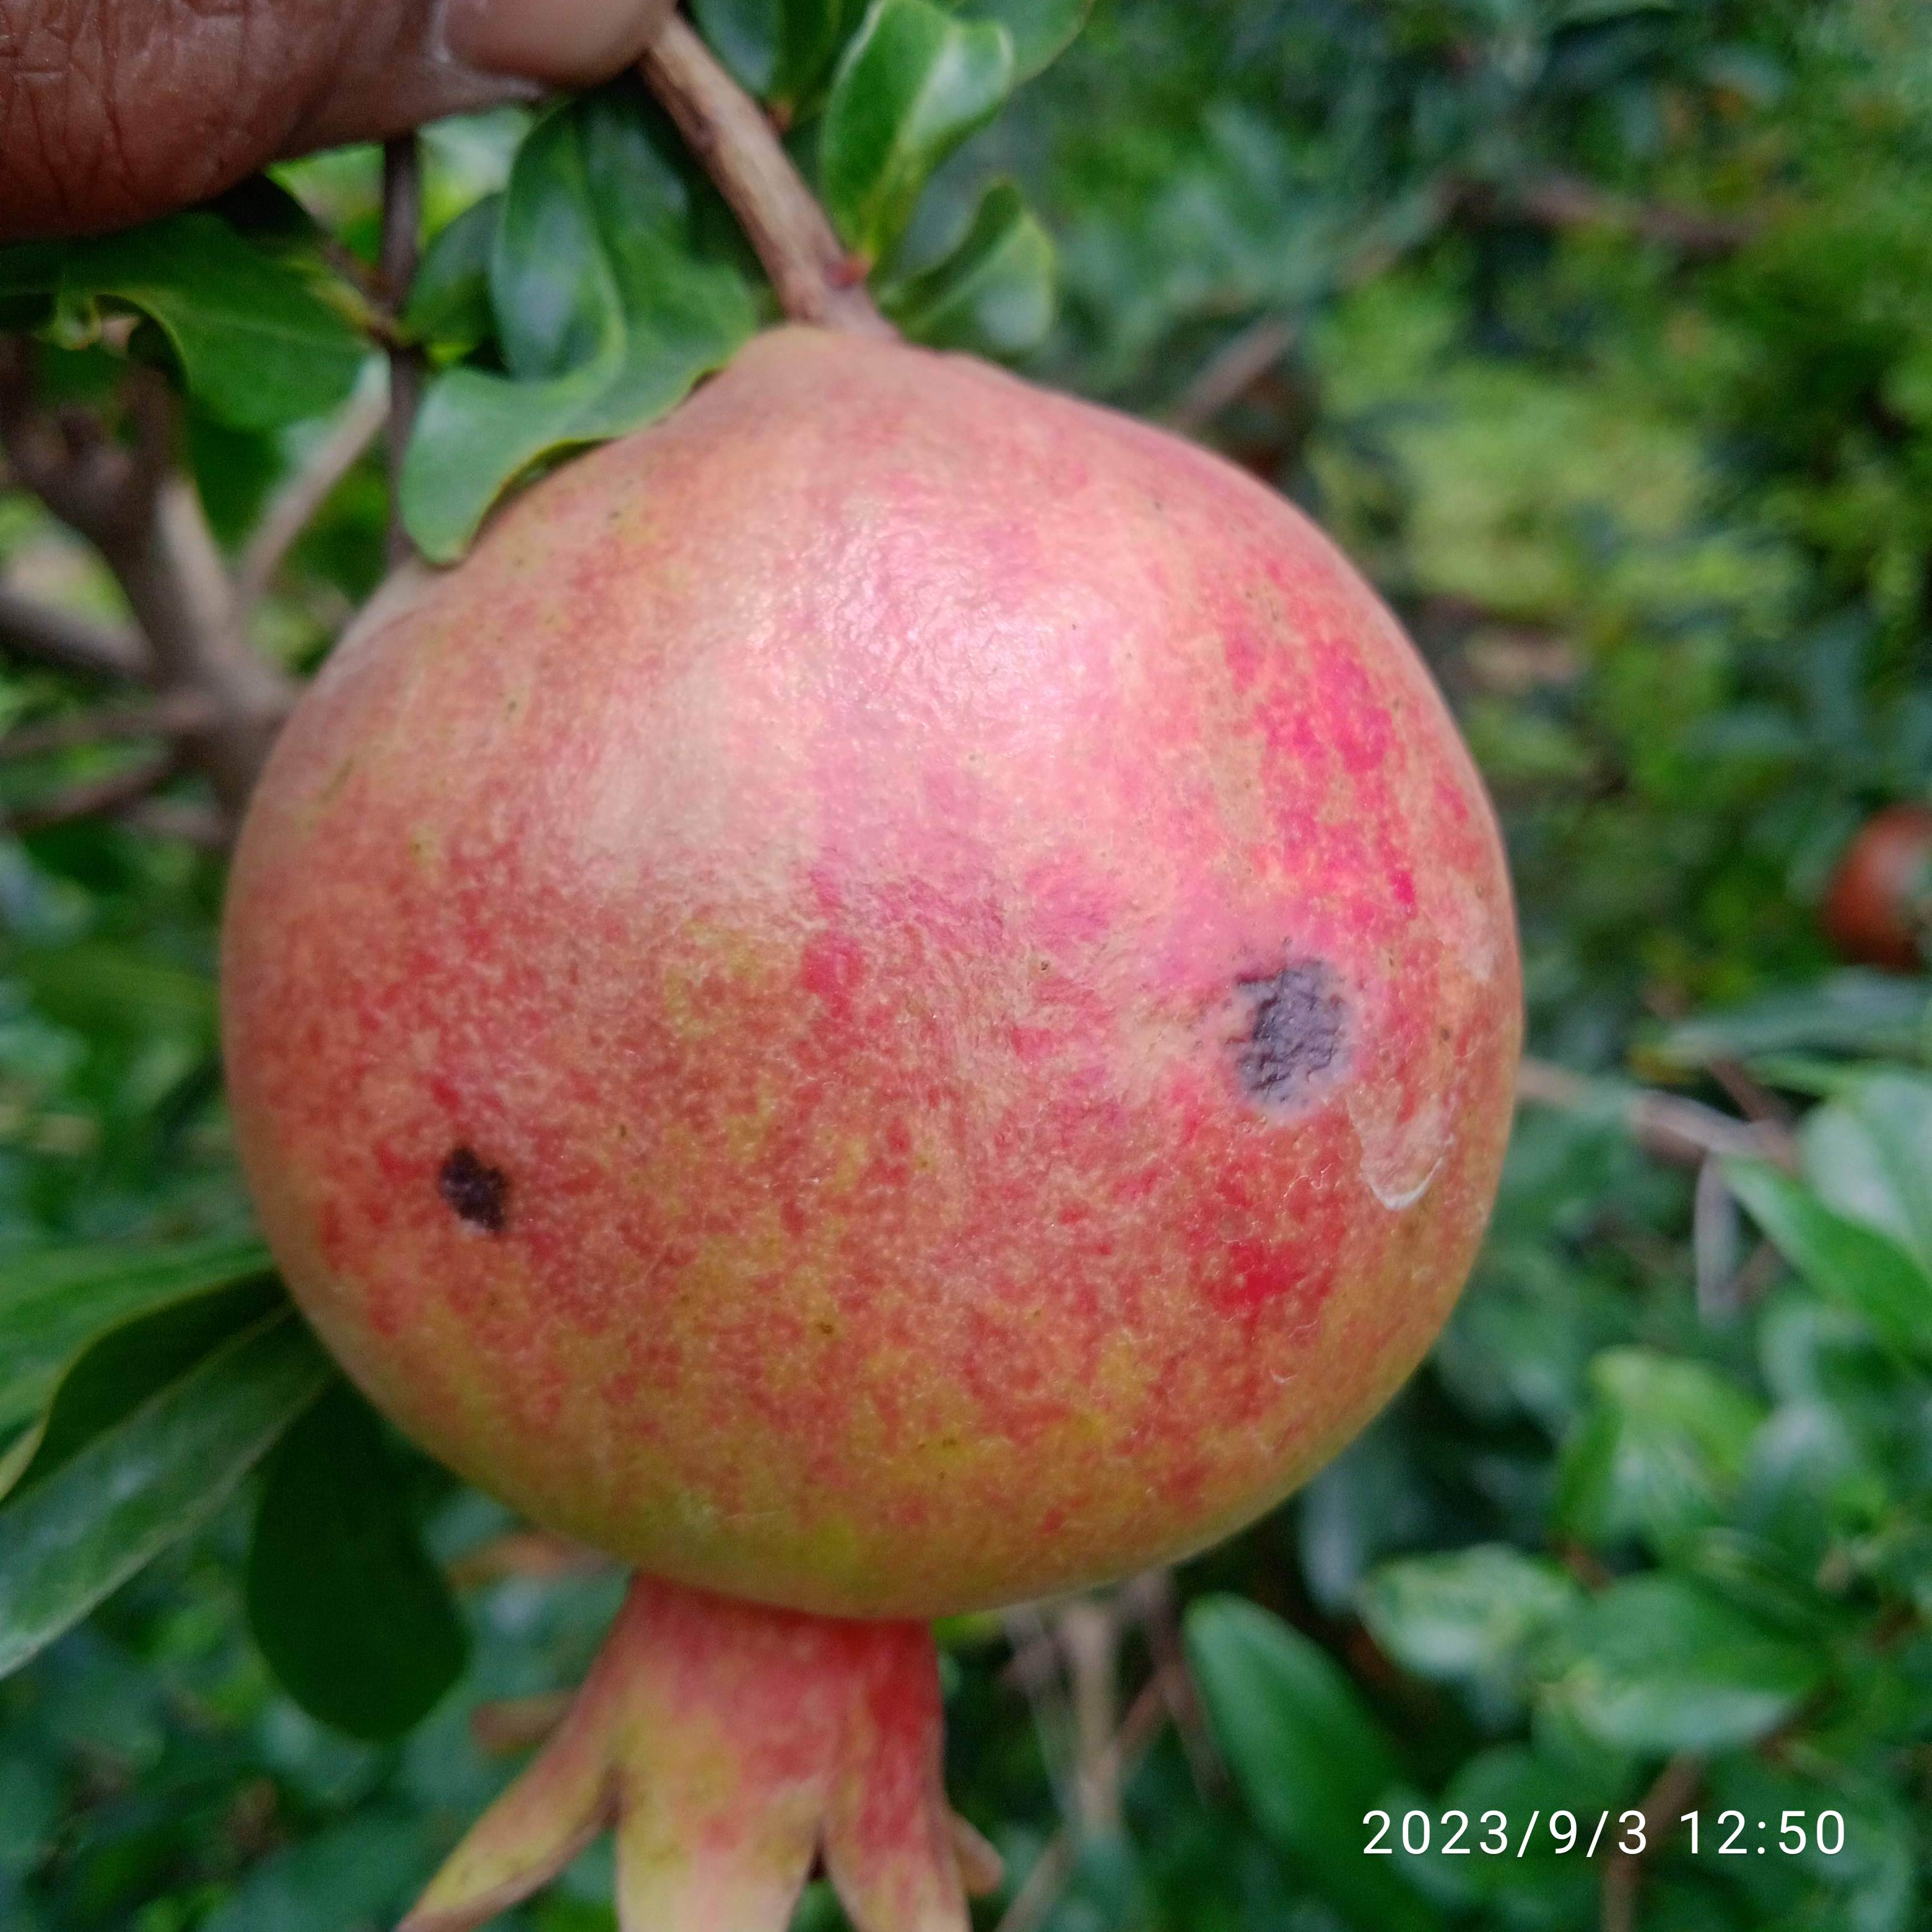
Label: Anthracnose